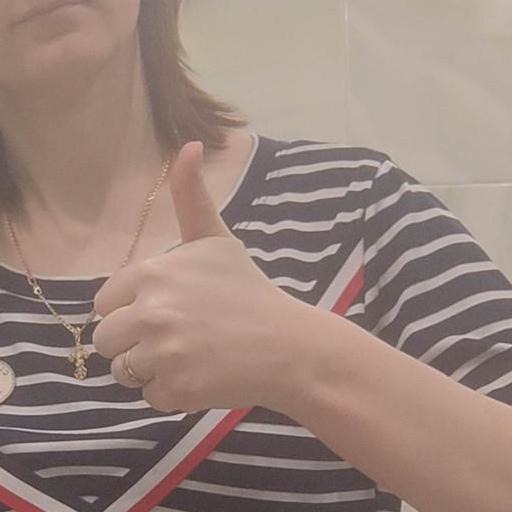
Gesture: like